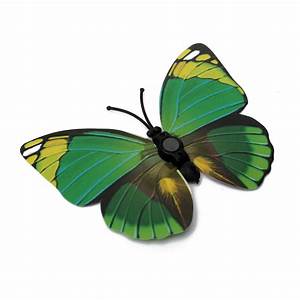
Label: butterfly